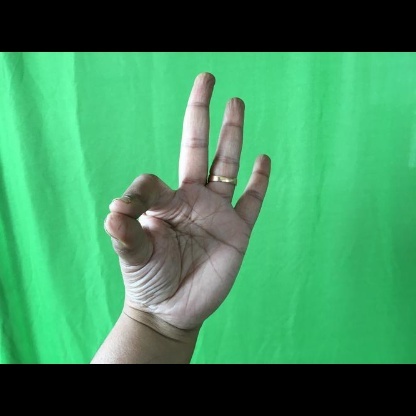
Mudra: Hamsasyam